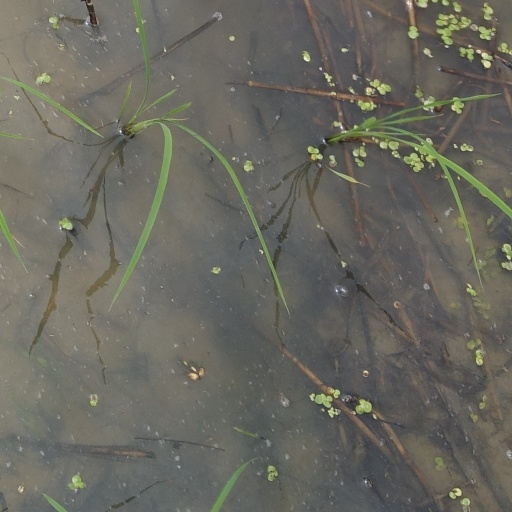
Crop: rice